Albanians in Turkey

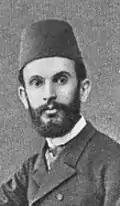
Sami Frashëri, Ottoman-Albanian intellectual

There were also some people coming from a Balkan Albanian speaking or cultural space and often belonging to the urban elite ("şehirli") in Kosovo and Macedonia that migrated to Anatolia did not always identify with a concept of "Albanianess". Instead during the 19th and early 20th centuries they adopted an Ottoman Turkish outlook and came to refer to themselves as "Turks" or Ottoman Turkish-speaking citizens. Due to the effects of socio-linguistic assimilation, promoters of Albanian nationalism became concerned about migration to Anatolia and degraded Albanians from the lower classes who undertook the journey. It is unknown if or to what degree descendants in contemporary times from this group have fluency or knowledge of the Albanian language. The effects of Albanian migration has influenced Turkish culture such as toponyms named after Albanians, in cuisine the dish Arnavut ciğeri (Albanian liver) and character traits "Arnavut inadı" (Albanian stubbornness).